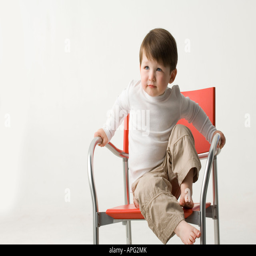
young boy seated in a red chair , holding the arm rests